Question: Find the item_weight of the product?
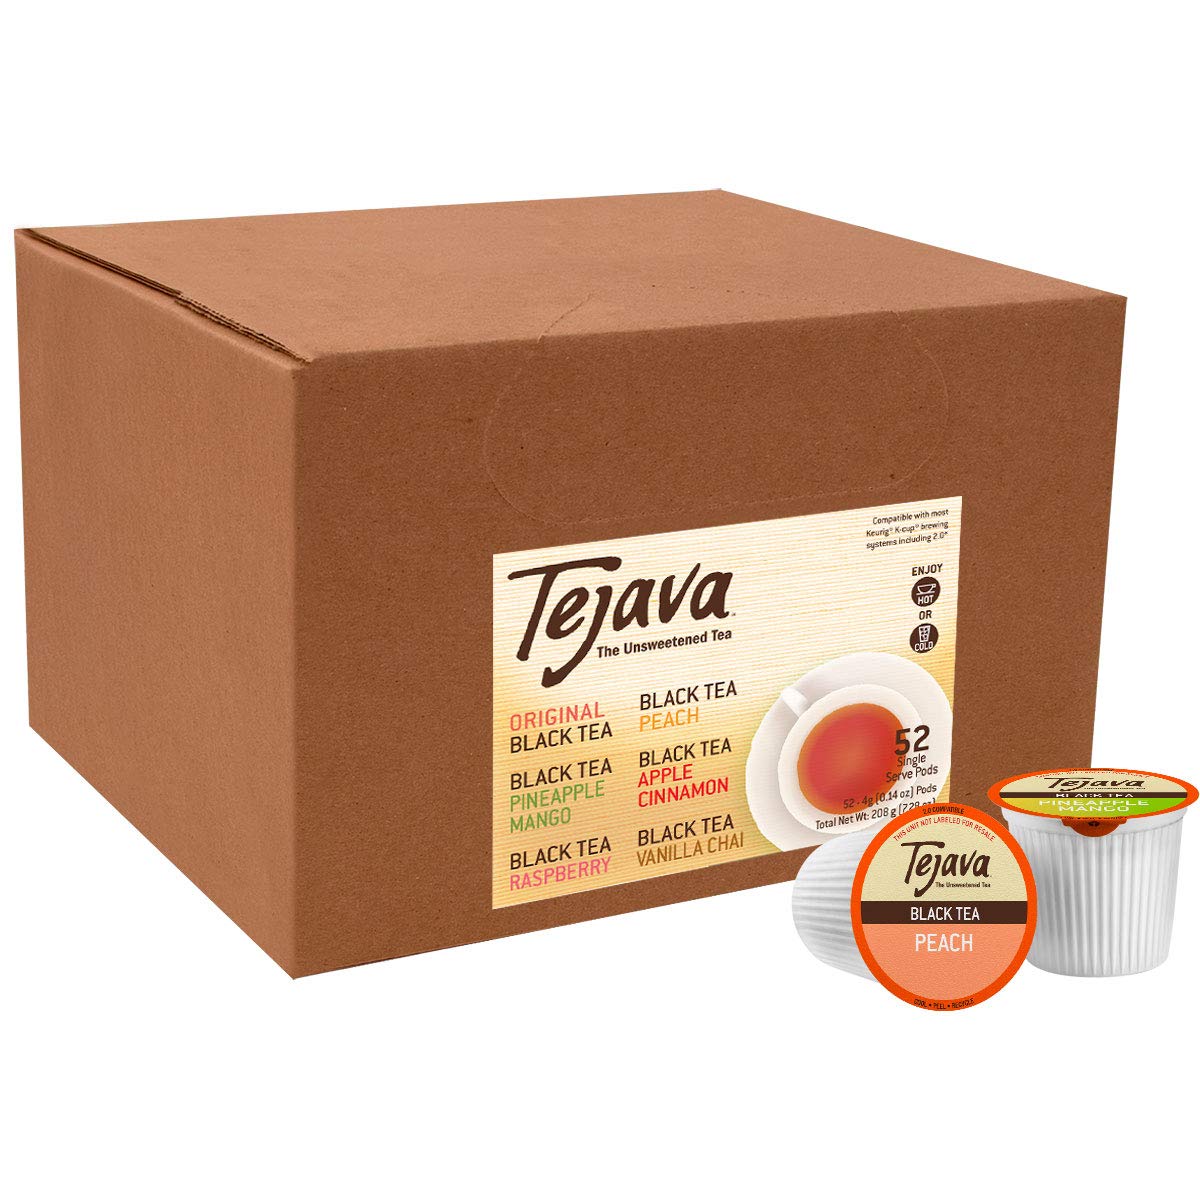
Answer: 52.4 gram